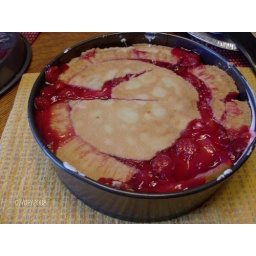
Weighted pie plate removed. This is the cake made of pie in its rawest form.